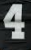
Number: 4